Rocca Meli Lupi

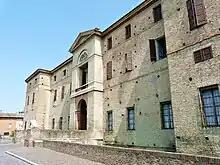
Facade with lions and side towers

The Rocca Meli Lupi, also called Rocca di Soragna, is a castle-palace located in the town of Soragna, Province of Parma, region of Emilia-Romagna, northern Italy. It has a rough, unfinished exteriors and highly decorated interior rooms.